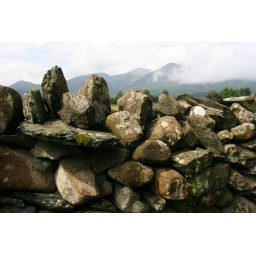
Dry stone wall in Cumbria's Lake District National Park.